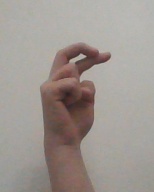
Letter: zay